Dmitry Moor

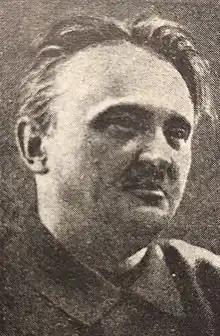
D. Moor in 1933

D. Moor was the professional name of Dmitry Stakhievich Orlov (3 November 1883 in Novocherkassk – 24 October 1946 in Moscow), a Russian artist noted for his propaganda posters. The pseudonym "Moor" was taken from the name of the protagonists in Friedrich Schiller's play "The Robbers".